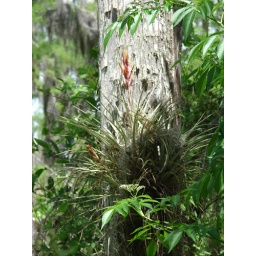
A blooming air plant high in a tree